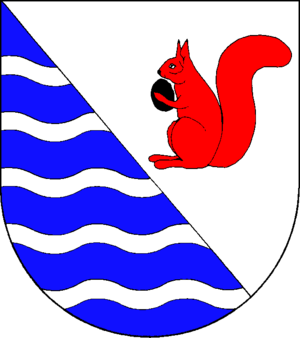
Westensee est une municipalité allemande située dans le land du Schleswig-Holstein et dans l'arrondissement de Rendsburg-Eckernförde. En 2015, sa population est de 1 537 habitants.